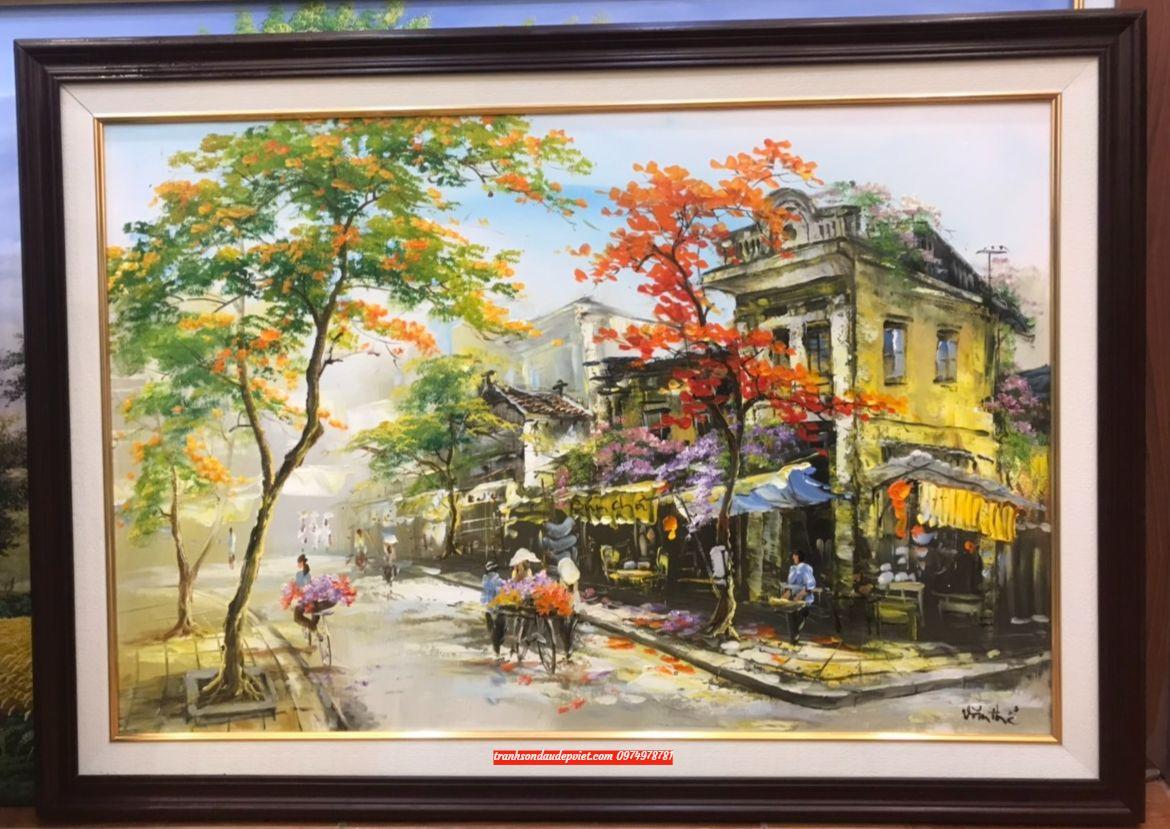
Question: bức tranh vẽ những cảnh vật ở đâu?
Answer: bức tranh vẽ những cảnh vật ở một con phố